Women's Healthcare in the 20th Century United States

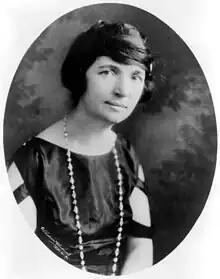
Margaret Sanger popularized the term "birth control", and opened the first birth control clinic in the United States.

Women faced the challenge of freely speaking about and being provided with birth contraceptives. Any kind of talk of contraceptives was more often than not avoided in the early twentieth century as it was a very controversial subject. With the feminist movements came a push for more rights for these preventative methods to become accessible to women. The first birth control in the form of a pill came to market in 1960. Margaret Sanger and Katherine McCormick were two key women in the making and distribution of this form of birth control. Because the distribution was limited in terms of who healthcare facilities would give this pill to, McCormick started a business selling birth control which received an incredible response from about 2.3 million women at the time.